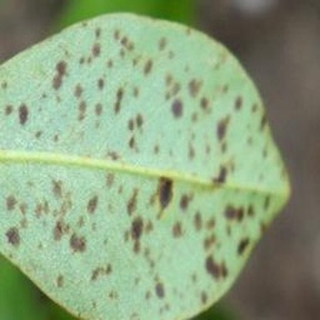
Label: groundnut_rust